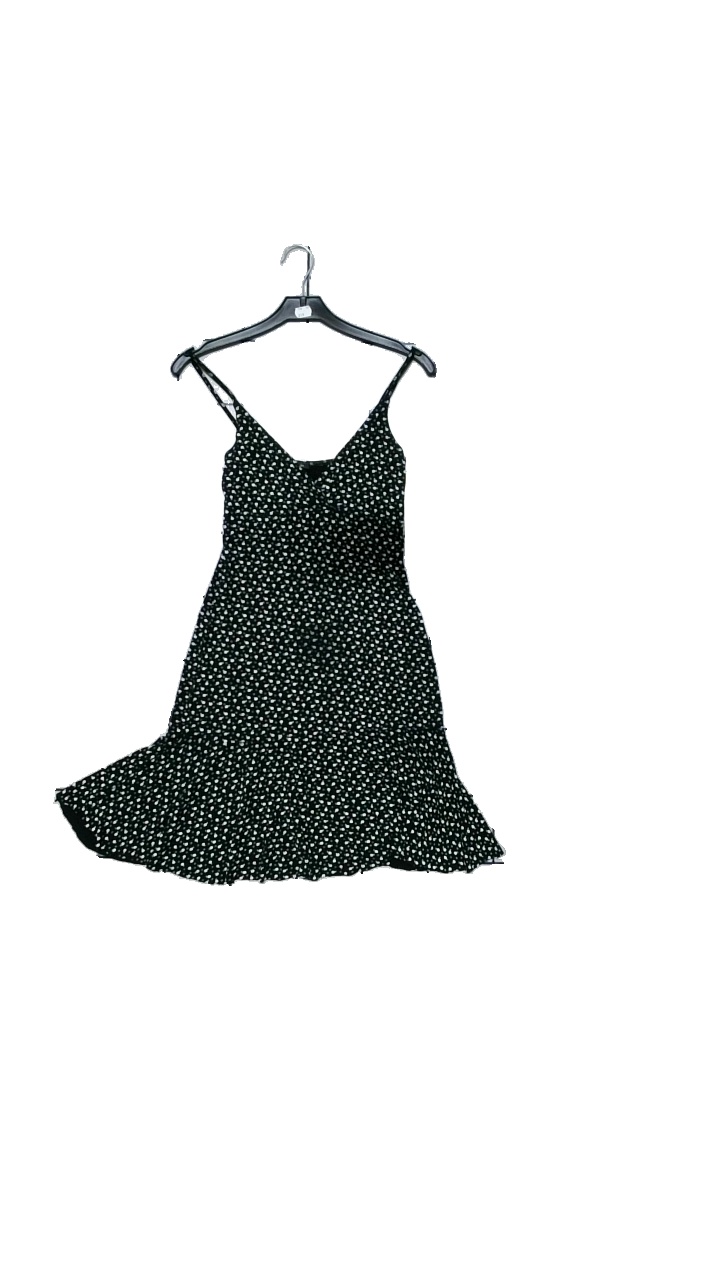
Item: Dress (Ladies)
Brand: Savann
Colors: White, Black
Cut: Loose
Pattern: Floral print
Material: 92% viscose, 8% elastane
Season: All
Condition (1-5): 4
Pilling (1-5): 5
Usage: Reuse
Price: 50-100